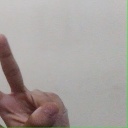
अक्षर: ऐ